North Alabama Lions football

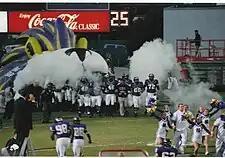
UNA Lions emerging from the Lion Victory Tunnel at Braly Municipal Stadium before the start of a UNA home game in 2007.

Following a 4-year interlude under Bill Hyde, Mark Hudspeth assumed the head coaching job at UNA in 2002. After a disappointing first year, Hudspeth led the Lions to another string of Division II playoff games.